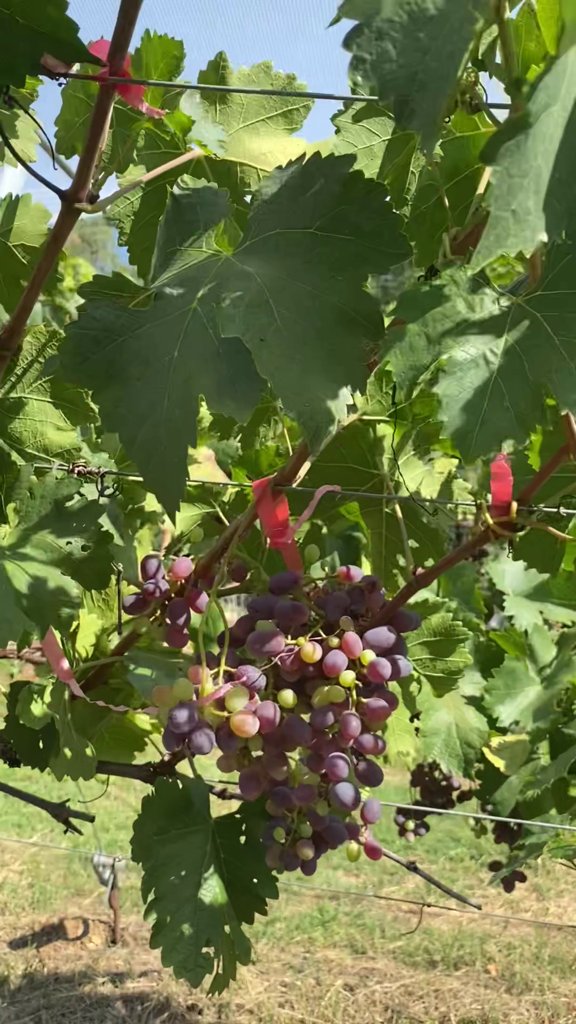
Berries visible: 110
Grape clusters: 3